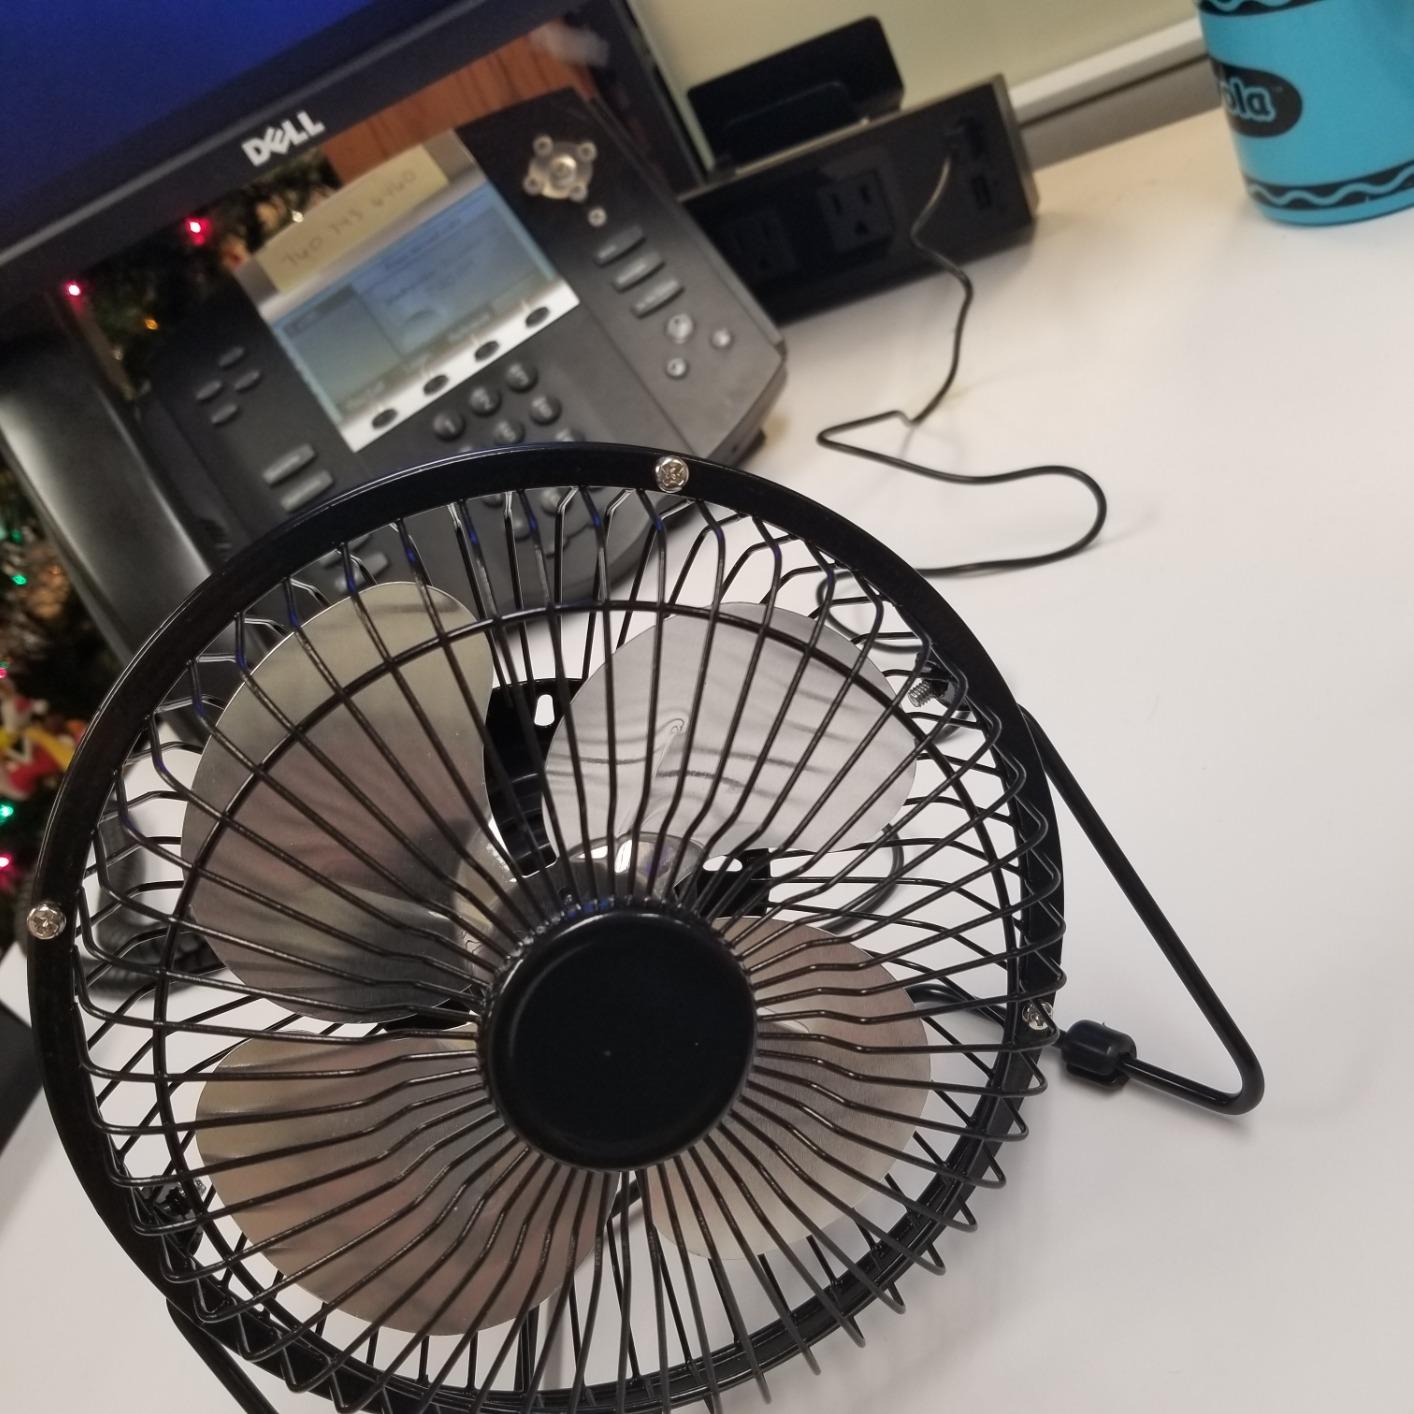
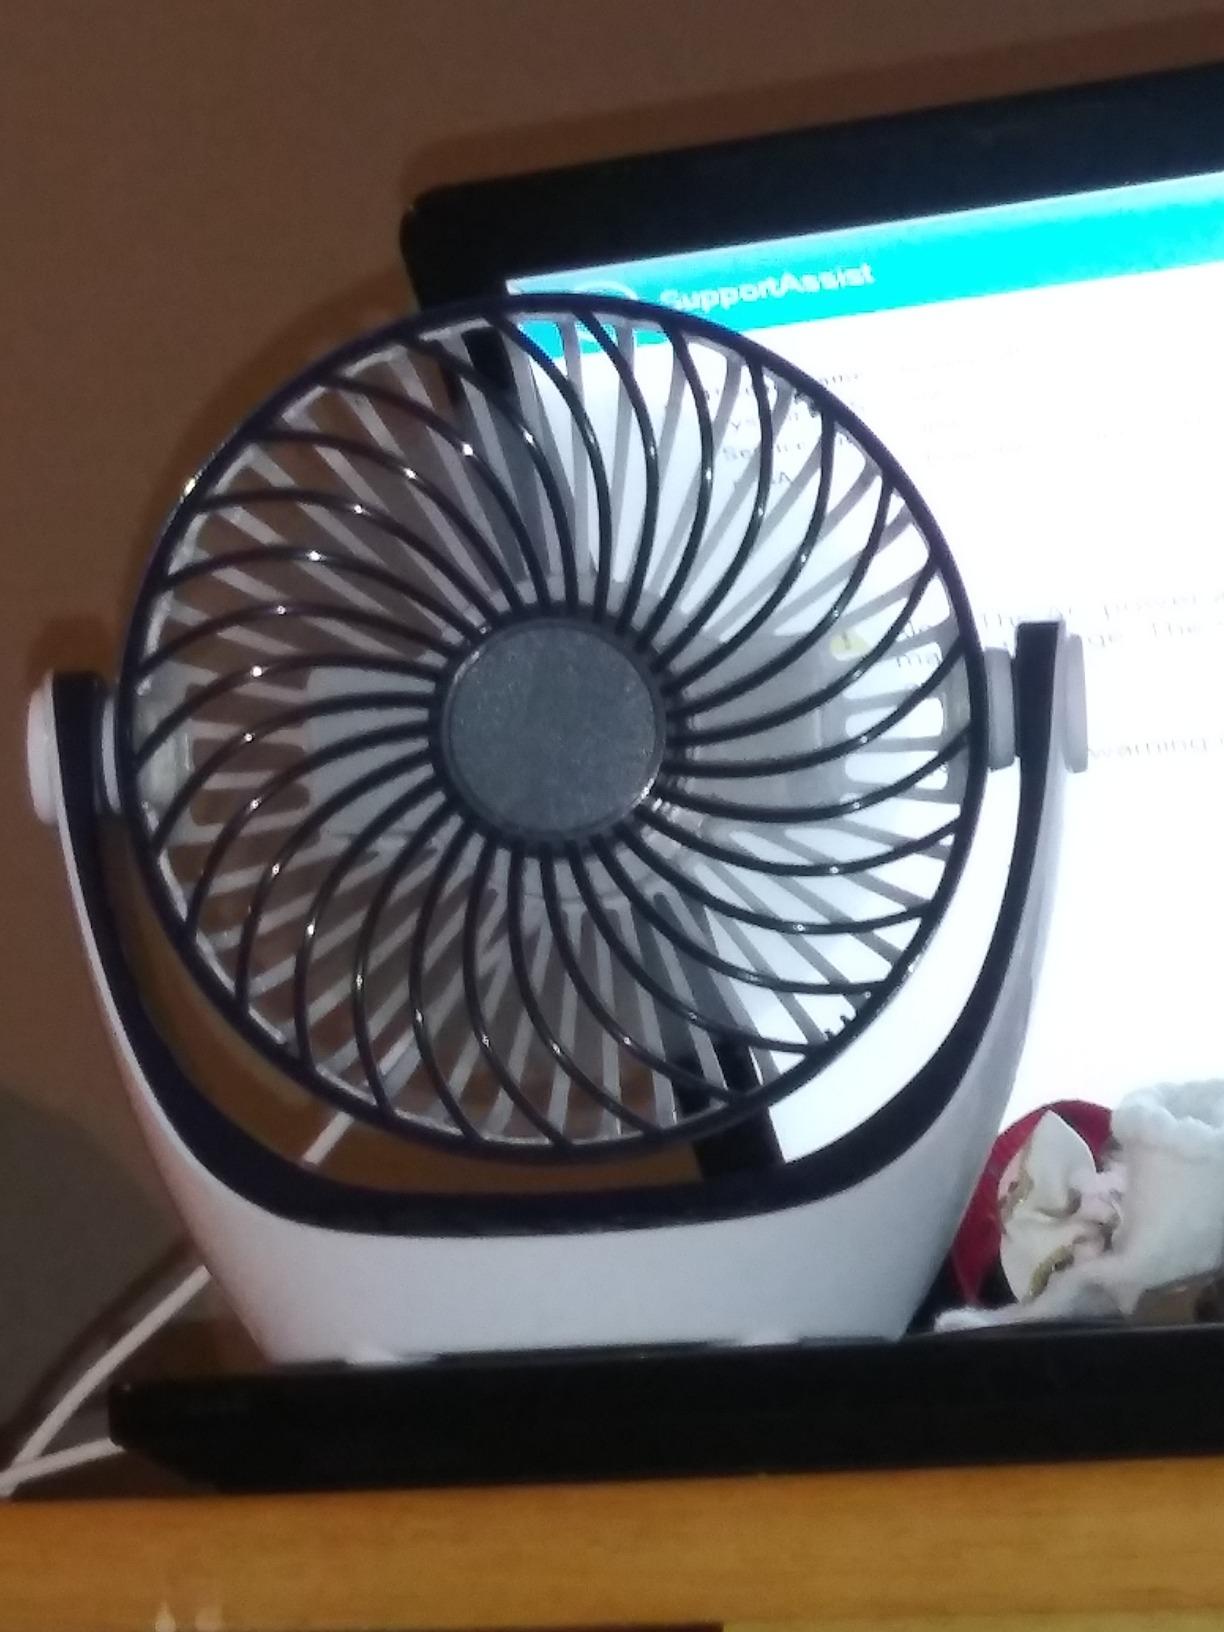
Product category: fan
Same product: no